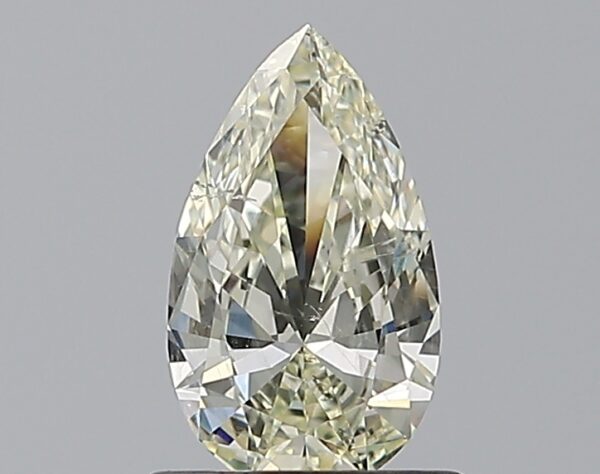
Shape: pear
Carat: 0.6
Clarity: SI2
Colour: L
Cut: EX
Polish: EX
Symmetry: VG
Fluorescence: M
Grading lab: GIA
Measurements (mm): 8.1 x 4.72 x 2.65